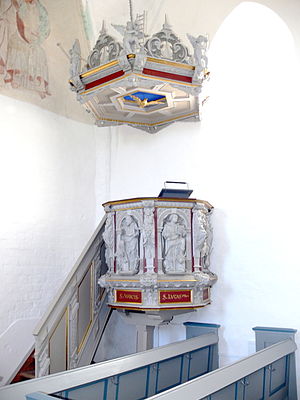
Jørgen Ringnis / Galleri
Nørre Alslev Kirke i Danmark. Prædikestol udført af Jørgen Ringnis i 1643.
Jørgen Ringnis også kendt som "Jørgen Billedsnider", var en dansk billedskærer. Han udførte flere altertavler og prædikestole i danske kirker, særligt på Lolland og Falster.